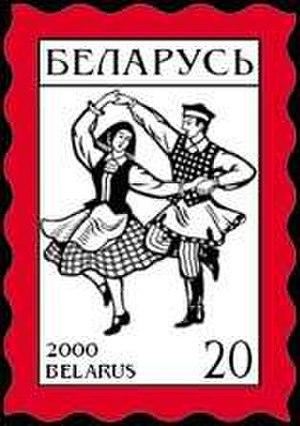
La culture de la Biélorussie, pays de l'Europe de l'Est, désigne d'abord les pratiques culturelles observables de ses habitants.